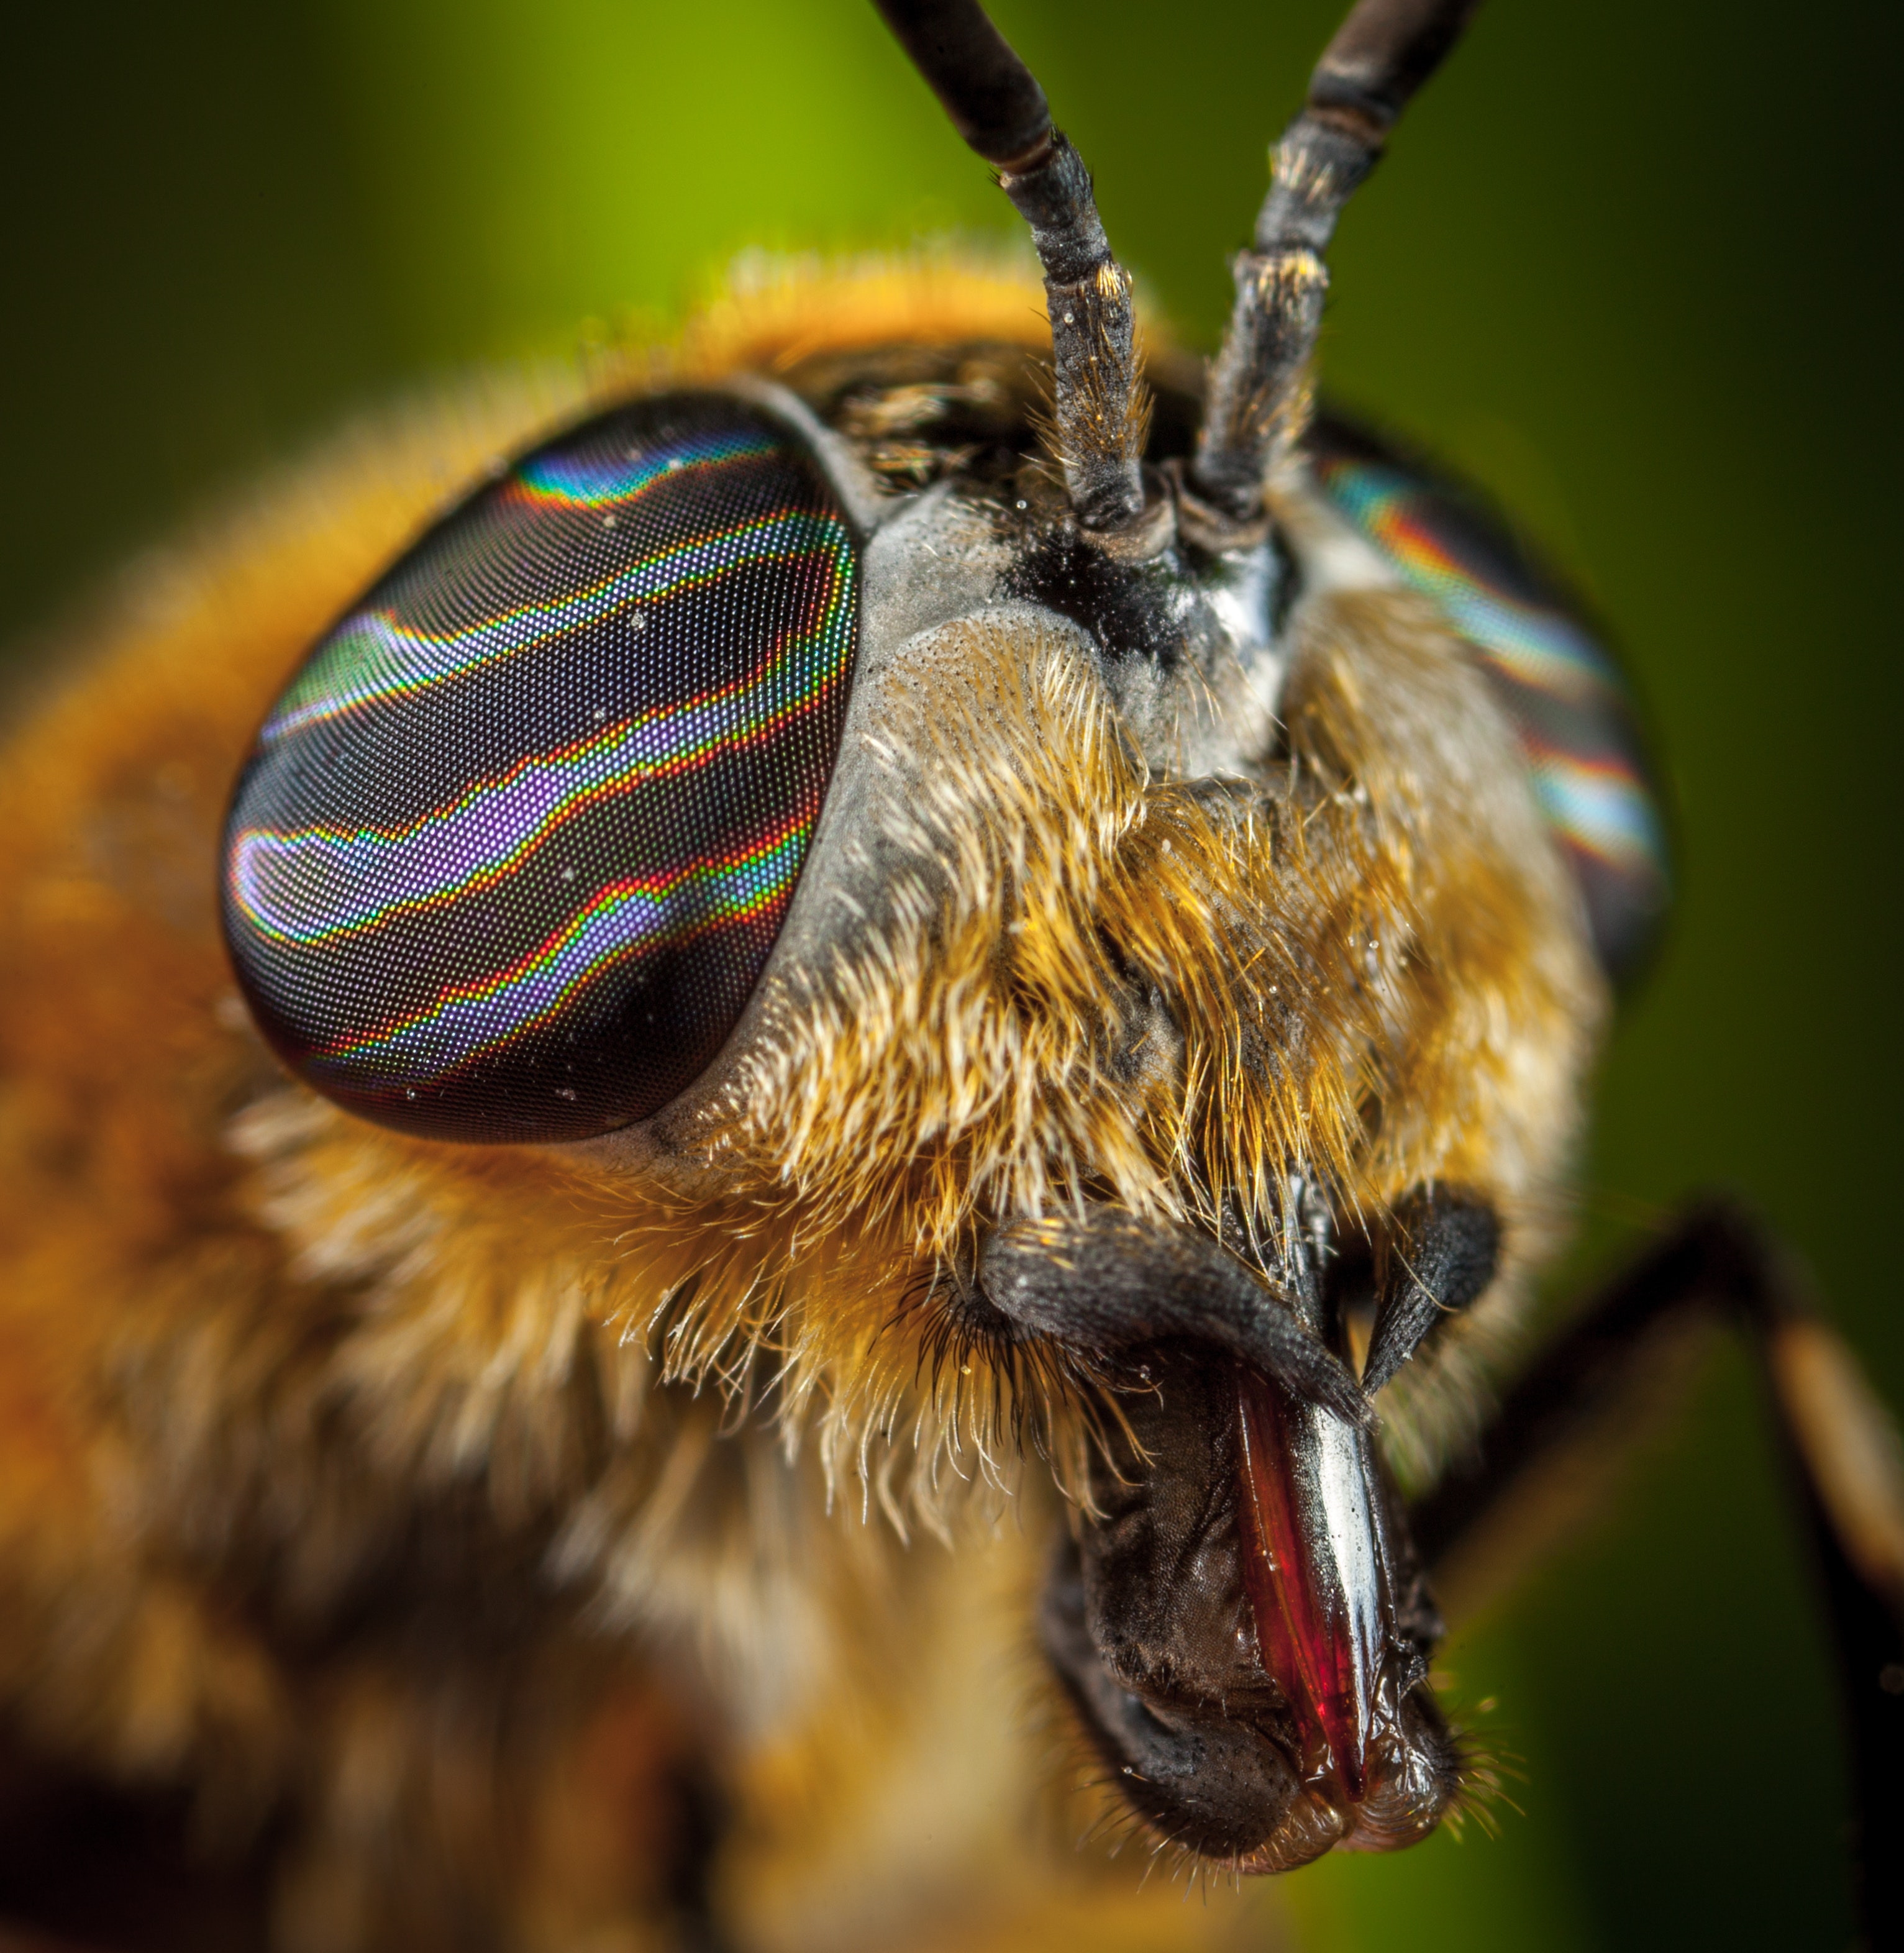
insect, Megachilidae, macro photography, bee, honeybee, invertebrate, membrane winged insect, close up, eye, net winged insects, pest, tachinidae, organ, wasp, organism, chrysops, wildlife, arthropod, photography, fly, robber flies, hornet, horse flies, blowflies, halictidae, carpenter bee, stock photography, plant, pollinator